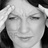
Emotion: sad